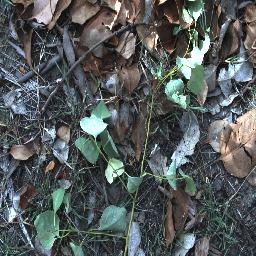
Label: negative